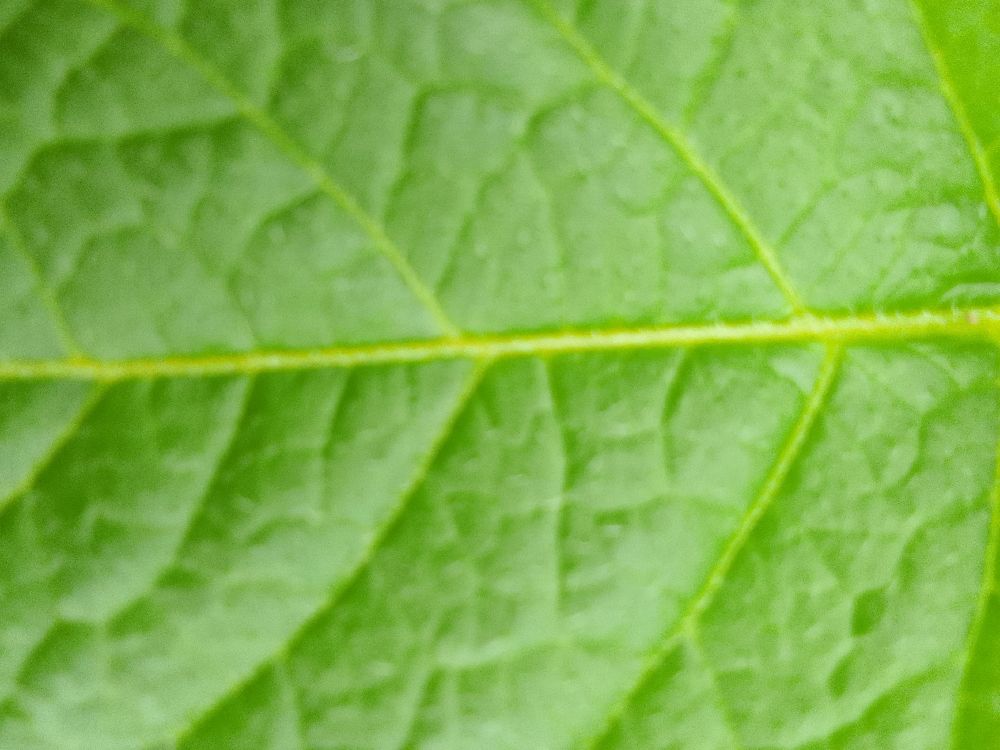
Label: Healthy